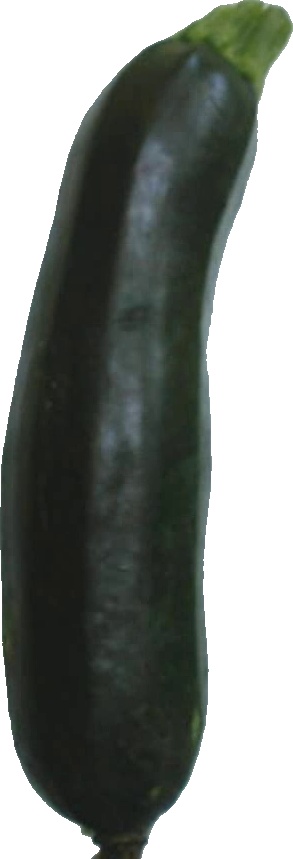
Label: zucchini_dark_1